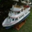
Label: ship